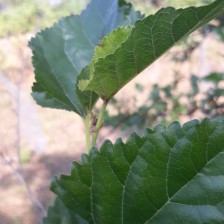
Variety: ChiangMai60